Diana Atamaint

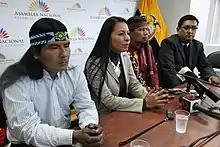
Assemblywoman Diana Atamaint with Indigenous Leaders at a press conference in 2012

In June 2012, the environment minister, Marcela Aguiñaga, tried to sue Atamaint for slander after the she said in an interview that the minister had diverted public funds to friends' accounts. The National Court of Justice asked the National Assembly to lift Atamaint's parliamentary immunity, but it rejected the request. The motion to deny the request was presented by Paco Moncayo and obtained 66 votes in favor, 36 against and 11 abstentions.